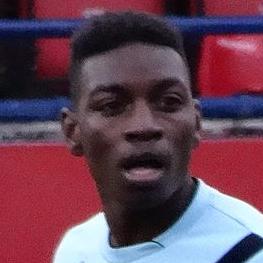
Age: 25